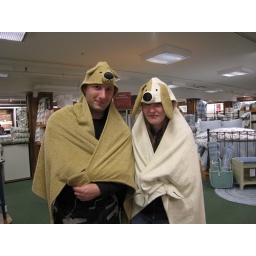
Russell in bear towel, Amy in puppy towel at L.L. Bean's.